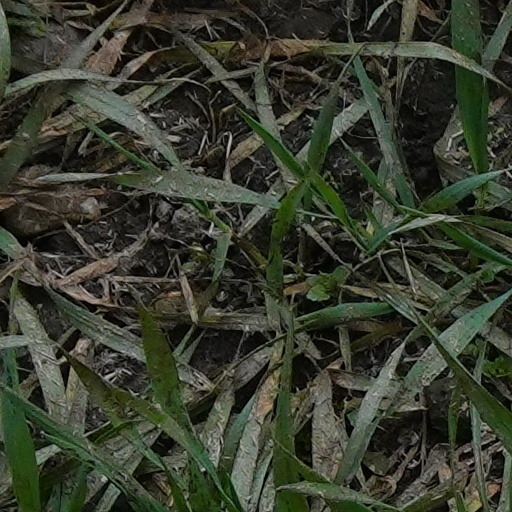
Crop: wheat